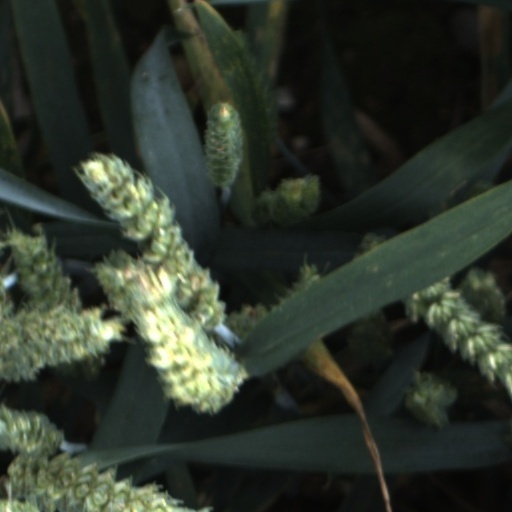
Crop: wheat